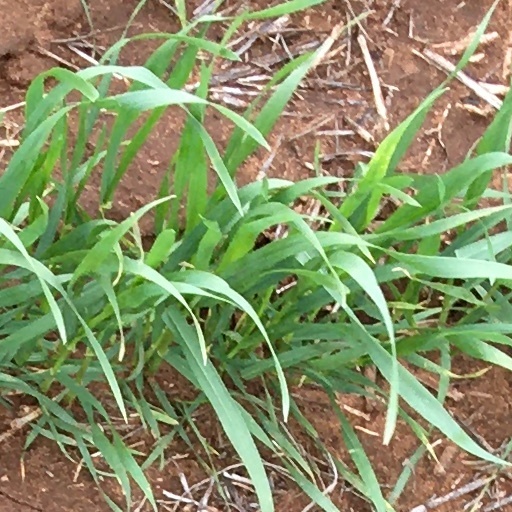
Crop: wheat